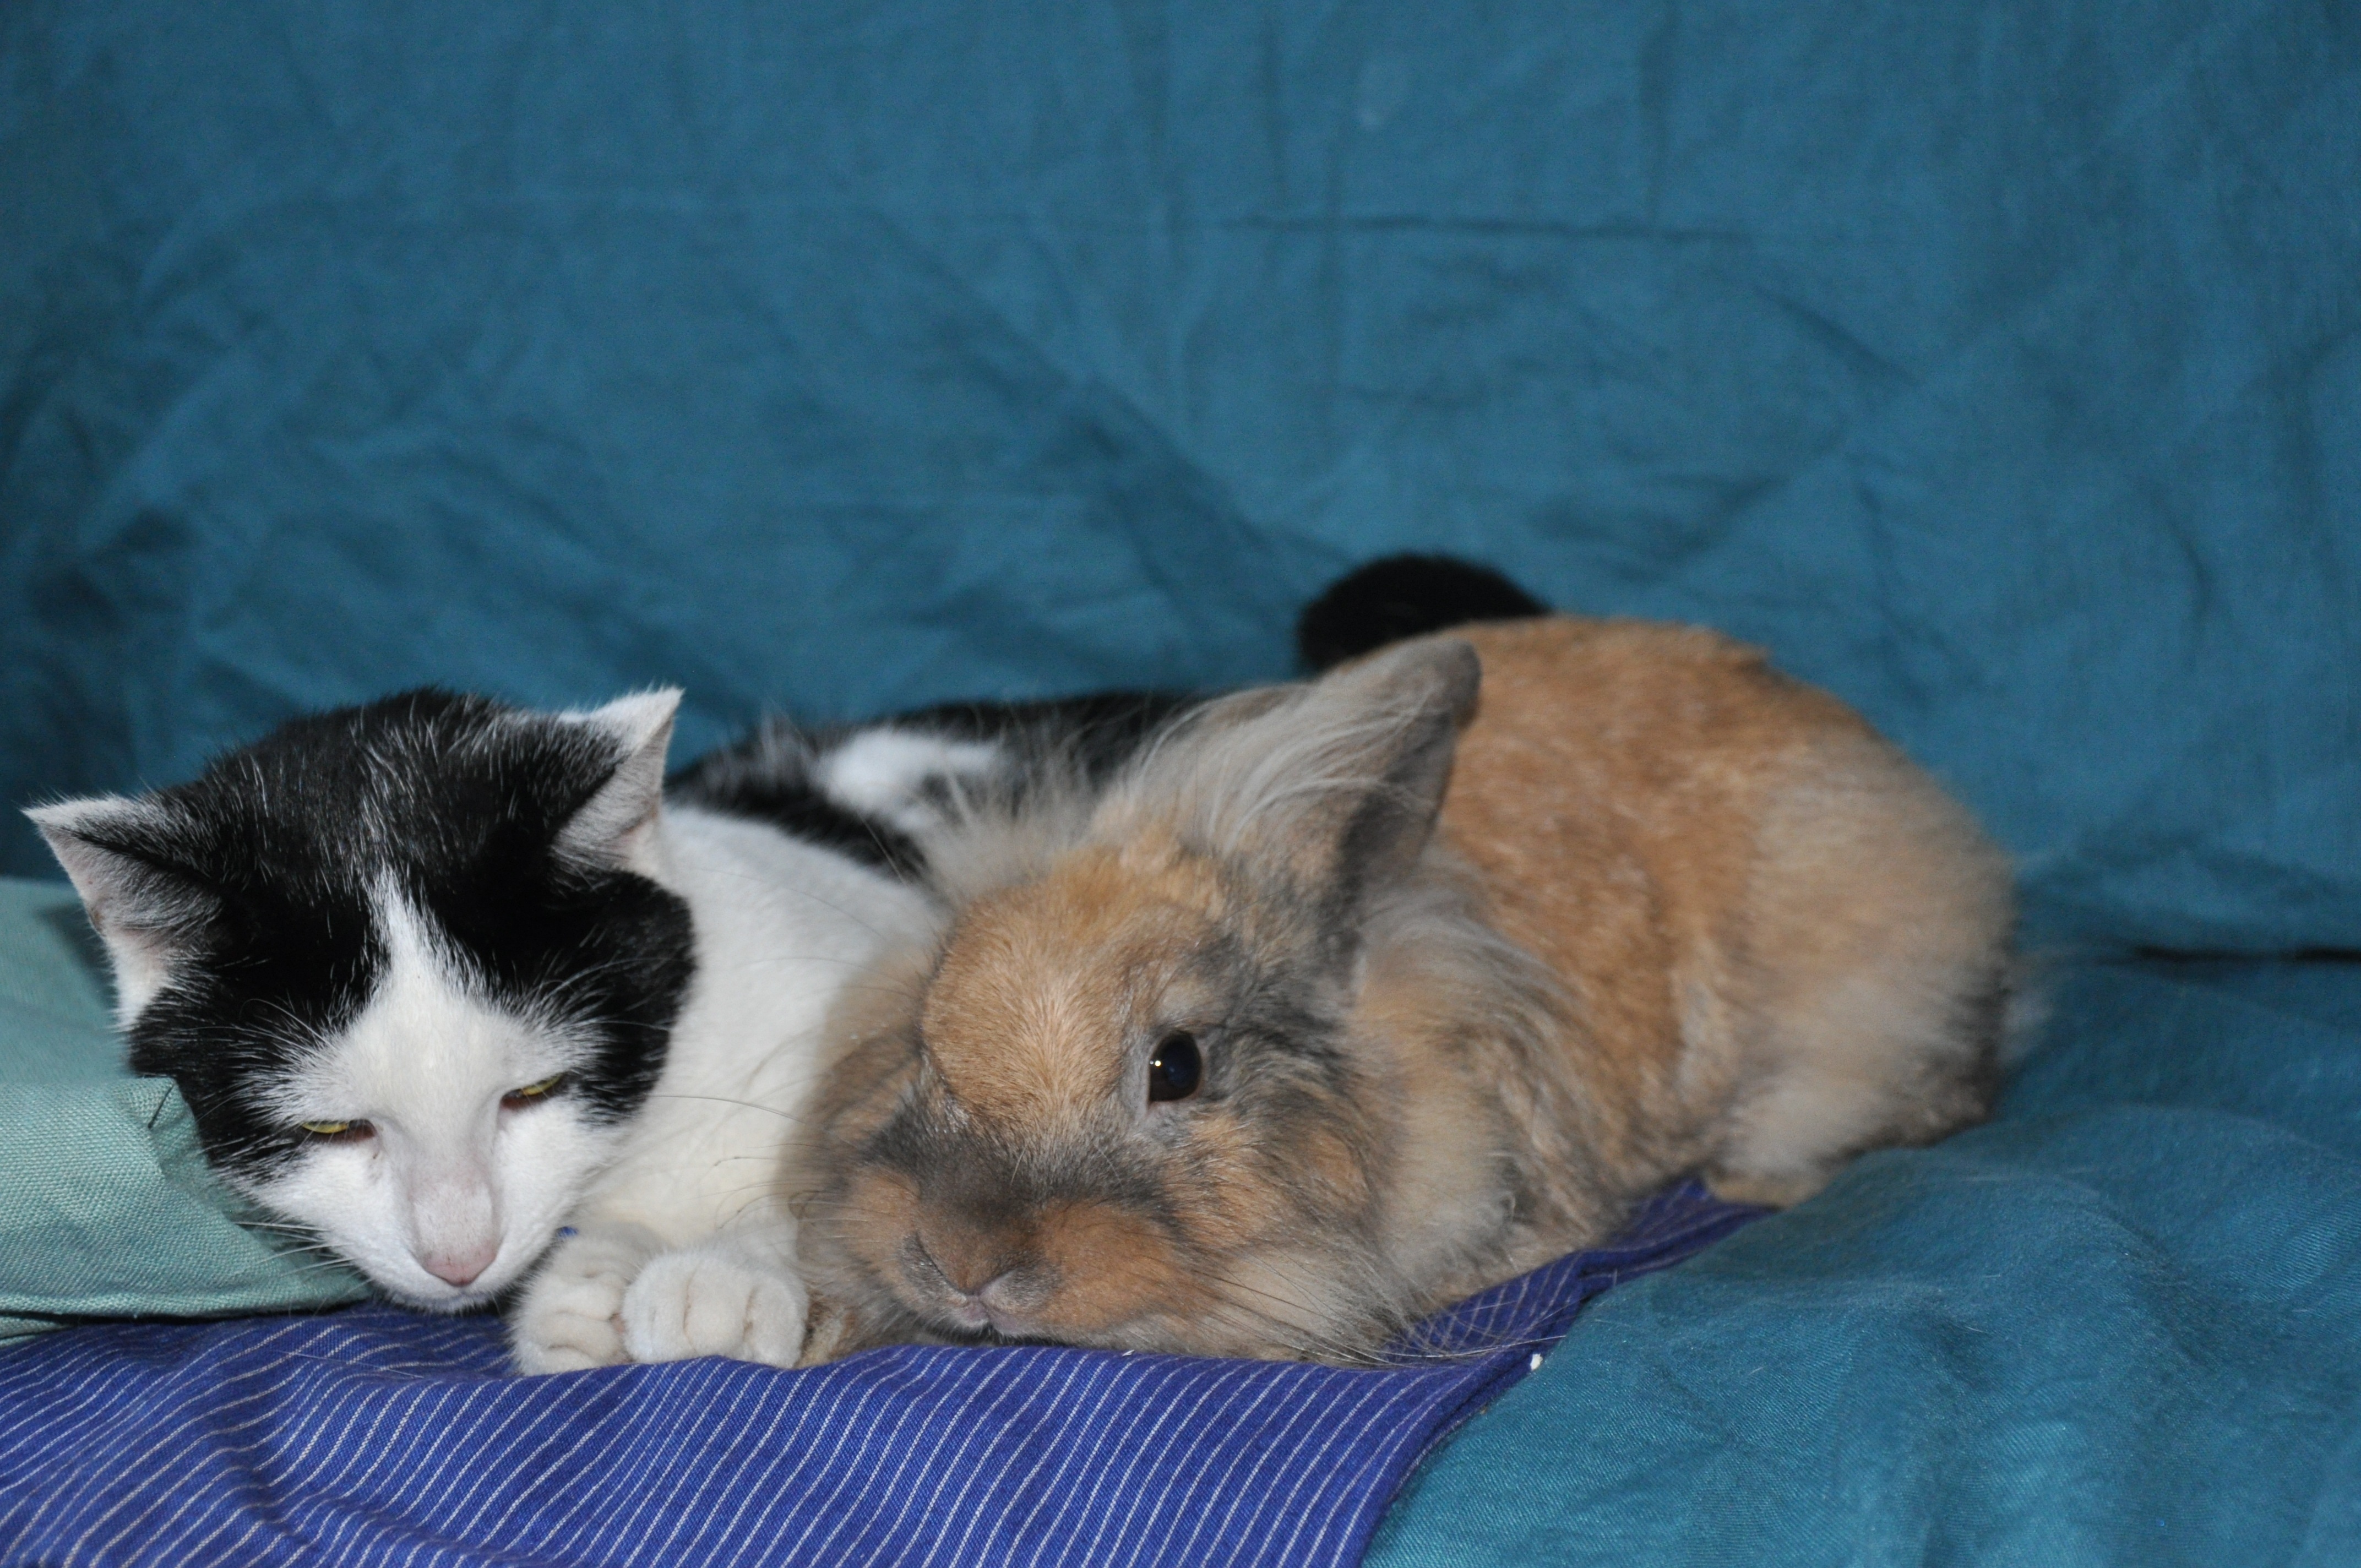
black and white, hair, animal, pet, kitten, cat, feline, mammal, blue, rest, sofa, rabbit, domestic animal, nap, whiskers, sleep, animals, vertebrate, tired, domestic, roux, domestic rabbit, small to medium sized cats, cat like mammal, rabits and hares